Answer in natural language. Which point is closer to the camera taking this photo, point A  or point B? Choose between the following options: B or A
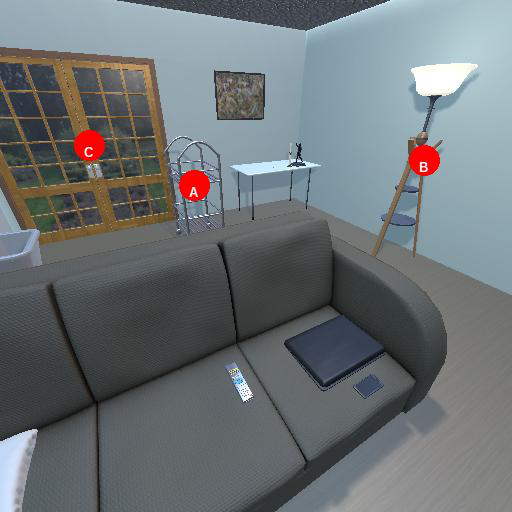
<answer>A</answer>